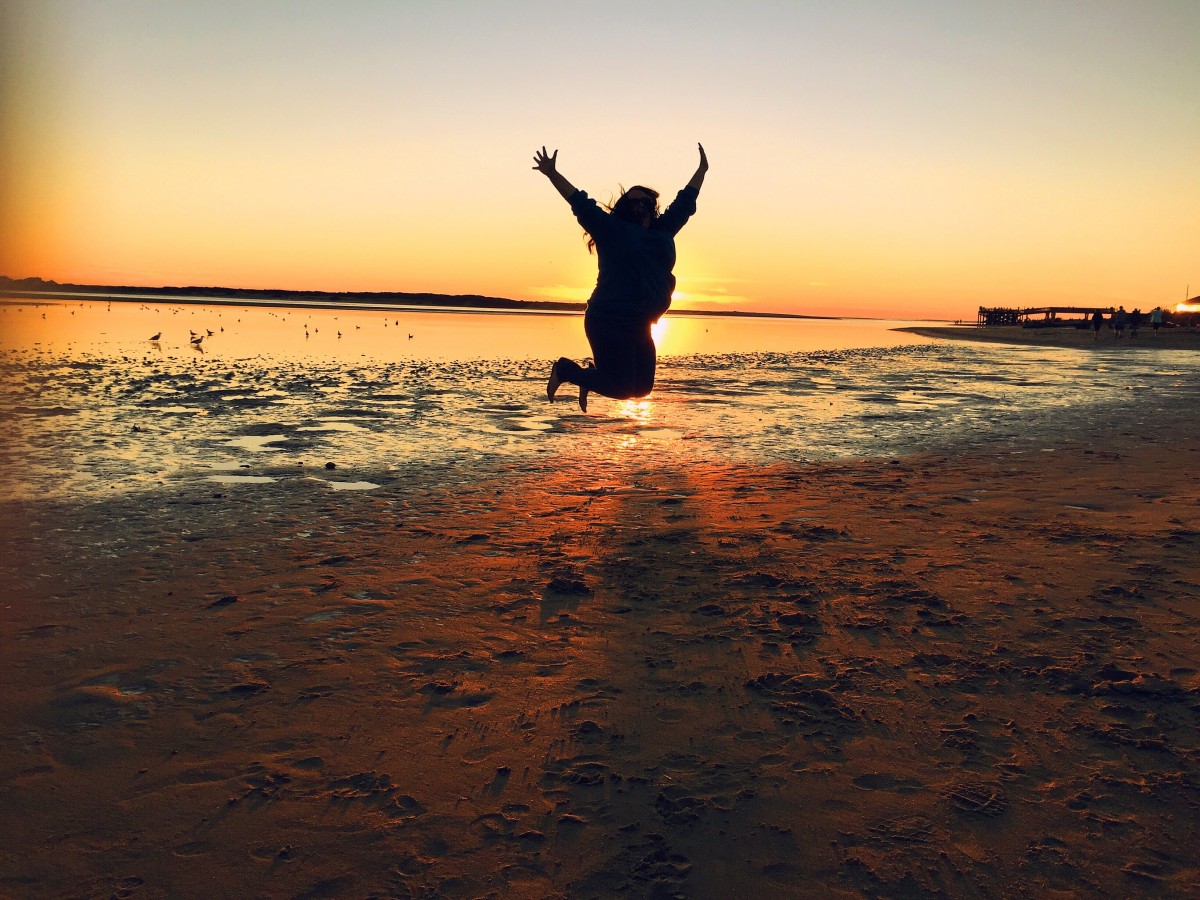
Tags: sea, coast, sand, ocean, horizon, sun, sunrise, sunset, sunlight, morning, wave, dawn, dusk, evening